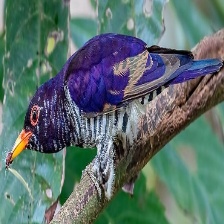
Species: VIOLET CUCKOO
Scientific name:  CHRYSOCOCCYX XANTHORHYNCHUS